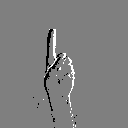
ASL letter: d